Bubnjarci

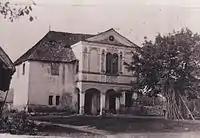
Bubnjarci Mansion

Franjo Herendic, a wealthy nobleman, possessed in the 16th Bubnjarci century the estate, whose property abutted on to Žakanje. Hence the name "Bubnjarački brod". Petar Lukic, born in Trg, a nobleman who had the adjoining property to Ribnik spread in this time the Lutheran faith. Herendic Lukic was such a good friend that he 1579, when he determined his will, Lukic would have attended as a witness ("i Petar Lukic predykator").